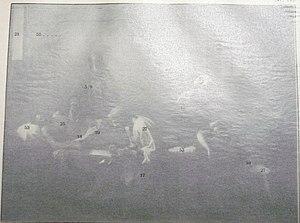
Otto Grautoff est un historien d'art allemand né à Lübeck le 31 mai 1876, mort à Paris le 27 avril 1937.